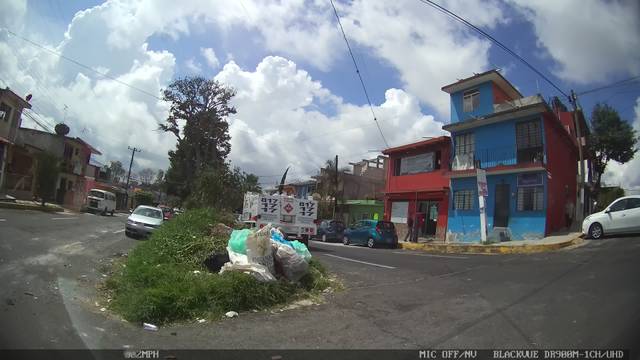
Region: Mexico
Coordinates: 19.538, -96.912